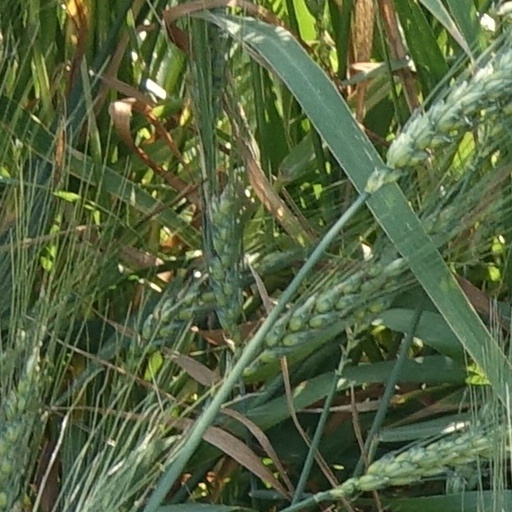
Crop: wheat